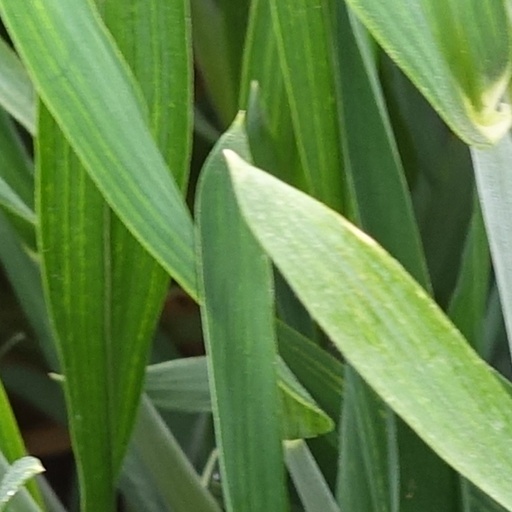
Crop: wheat